Ferrari F12

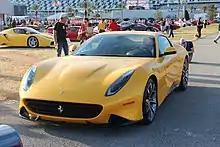
SP275 RW at the 2016 Ferrari Finali Mondiali in Daytona, Florida

The Ferrari F60 America is a limited production roadster derivative of the F12, built to celebrate 60 years of Ferrari in North America. Production was limited to ten examples and according to the manufacturer, all were already spoken for at the time of the car's public introduction in October 2014. The open-top configuration pays homage to US-only limited production convertible Ferraris of the past, such as the 275 GTS/4 NART Spider. Compared to the F12, the F60 has all-new bodywork; it uses a light removable soft top instead of a conventional convertible top. Each of the ten examples built features an asymmetrical cabin design with red trim for the driver's area and black for the passenger, American flag detailing in the center of the backrests of both seats, and classic blue and white North American Racing Team livery.